Walter Liggett

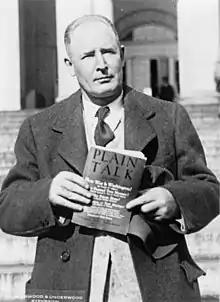
Walter W. Liggett in 1929.

Walter William Liggett (February 14, 1886 – December 9, 1935), was an American journalist who worked at several newspapers in New York City, including the "New York Times", "The Sun", "New York Post", and the "New York Daily News". In the Twin Cities during the 1930s, Liggett worked as an investigative journalist and editor of the newspaper "Midwest American". He specialized in exposés of Minneapolis and Saint Paul organized crime and their connections to corrupt politicians. He wrote novels including "The River Riders". Subjects he wrote about included the timber business in northern Minnesota and the Alaskan gold rush events. He became involved in politics and covered political corruption. He was murdered as a result.